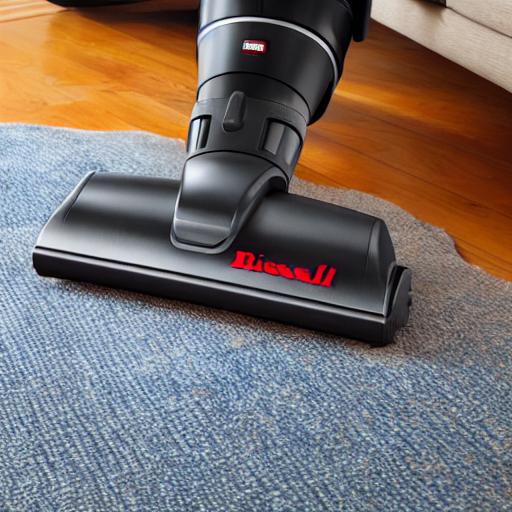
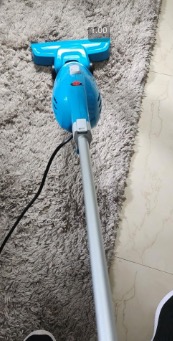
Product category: items_vacuum
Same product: no